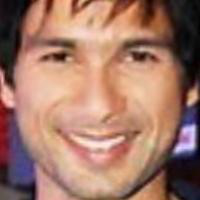
Age group: age 21-30